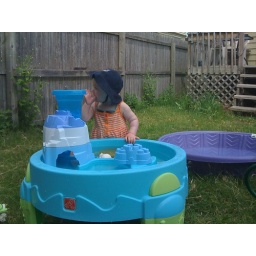
Fun in the heat with the water table